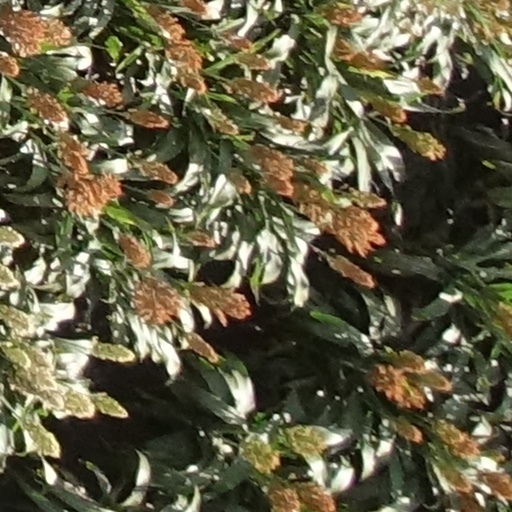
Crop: sorghum